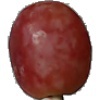
Label: Grape Pink 1